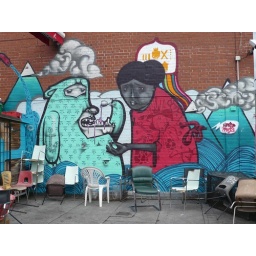
terrace of the [famous] blue mountain club by limited press